2012 Women's Hockey Champions Trophy

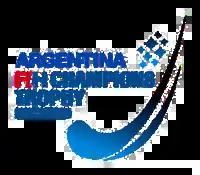

The 2012 Women's Hockey Champions Trophy was the 20th edition of the Hockey Champions Trophy for women. It was held from 28 January to 5 February 2012 in Rosario, Argentina. This was the last annual edition of the tournament until 2014 when it returned to its original biennial format due to the introduction of the World League.